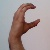
The image shows a hand gesture representing the letter 'C' in Indian Sign Language.